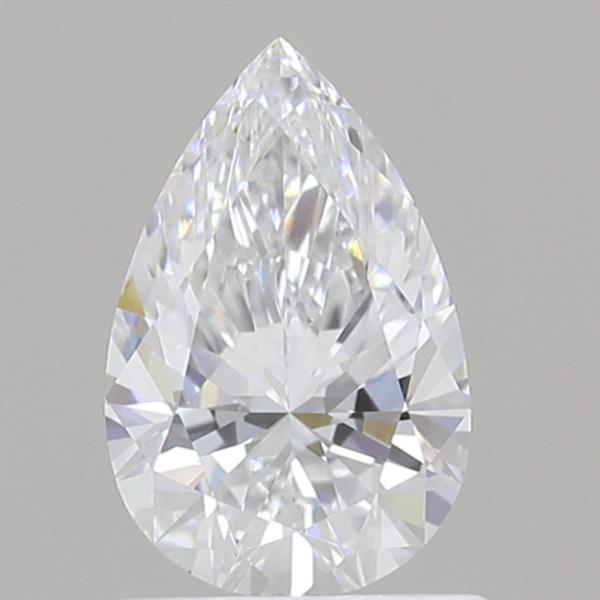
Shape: pear
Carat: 0.79
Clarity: VVS2
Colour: E
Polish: EX
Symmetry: EX
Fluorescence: NONE
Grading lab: IGI
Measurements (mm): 8.16 x 5.26 x 3.22